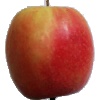
Label: Apple Pink Lady 1